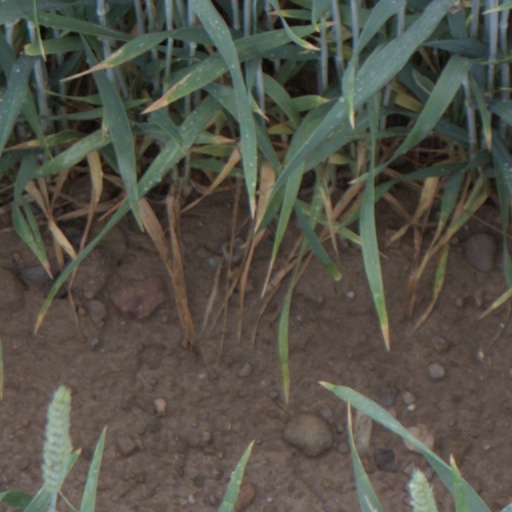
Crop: wheat